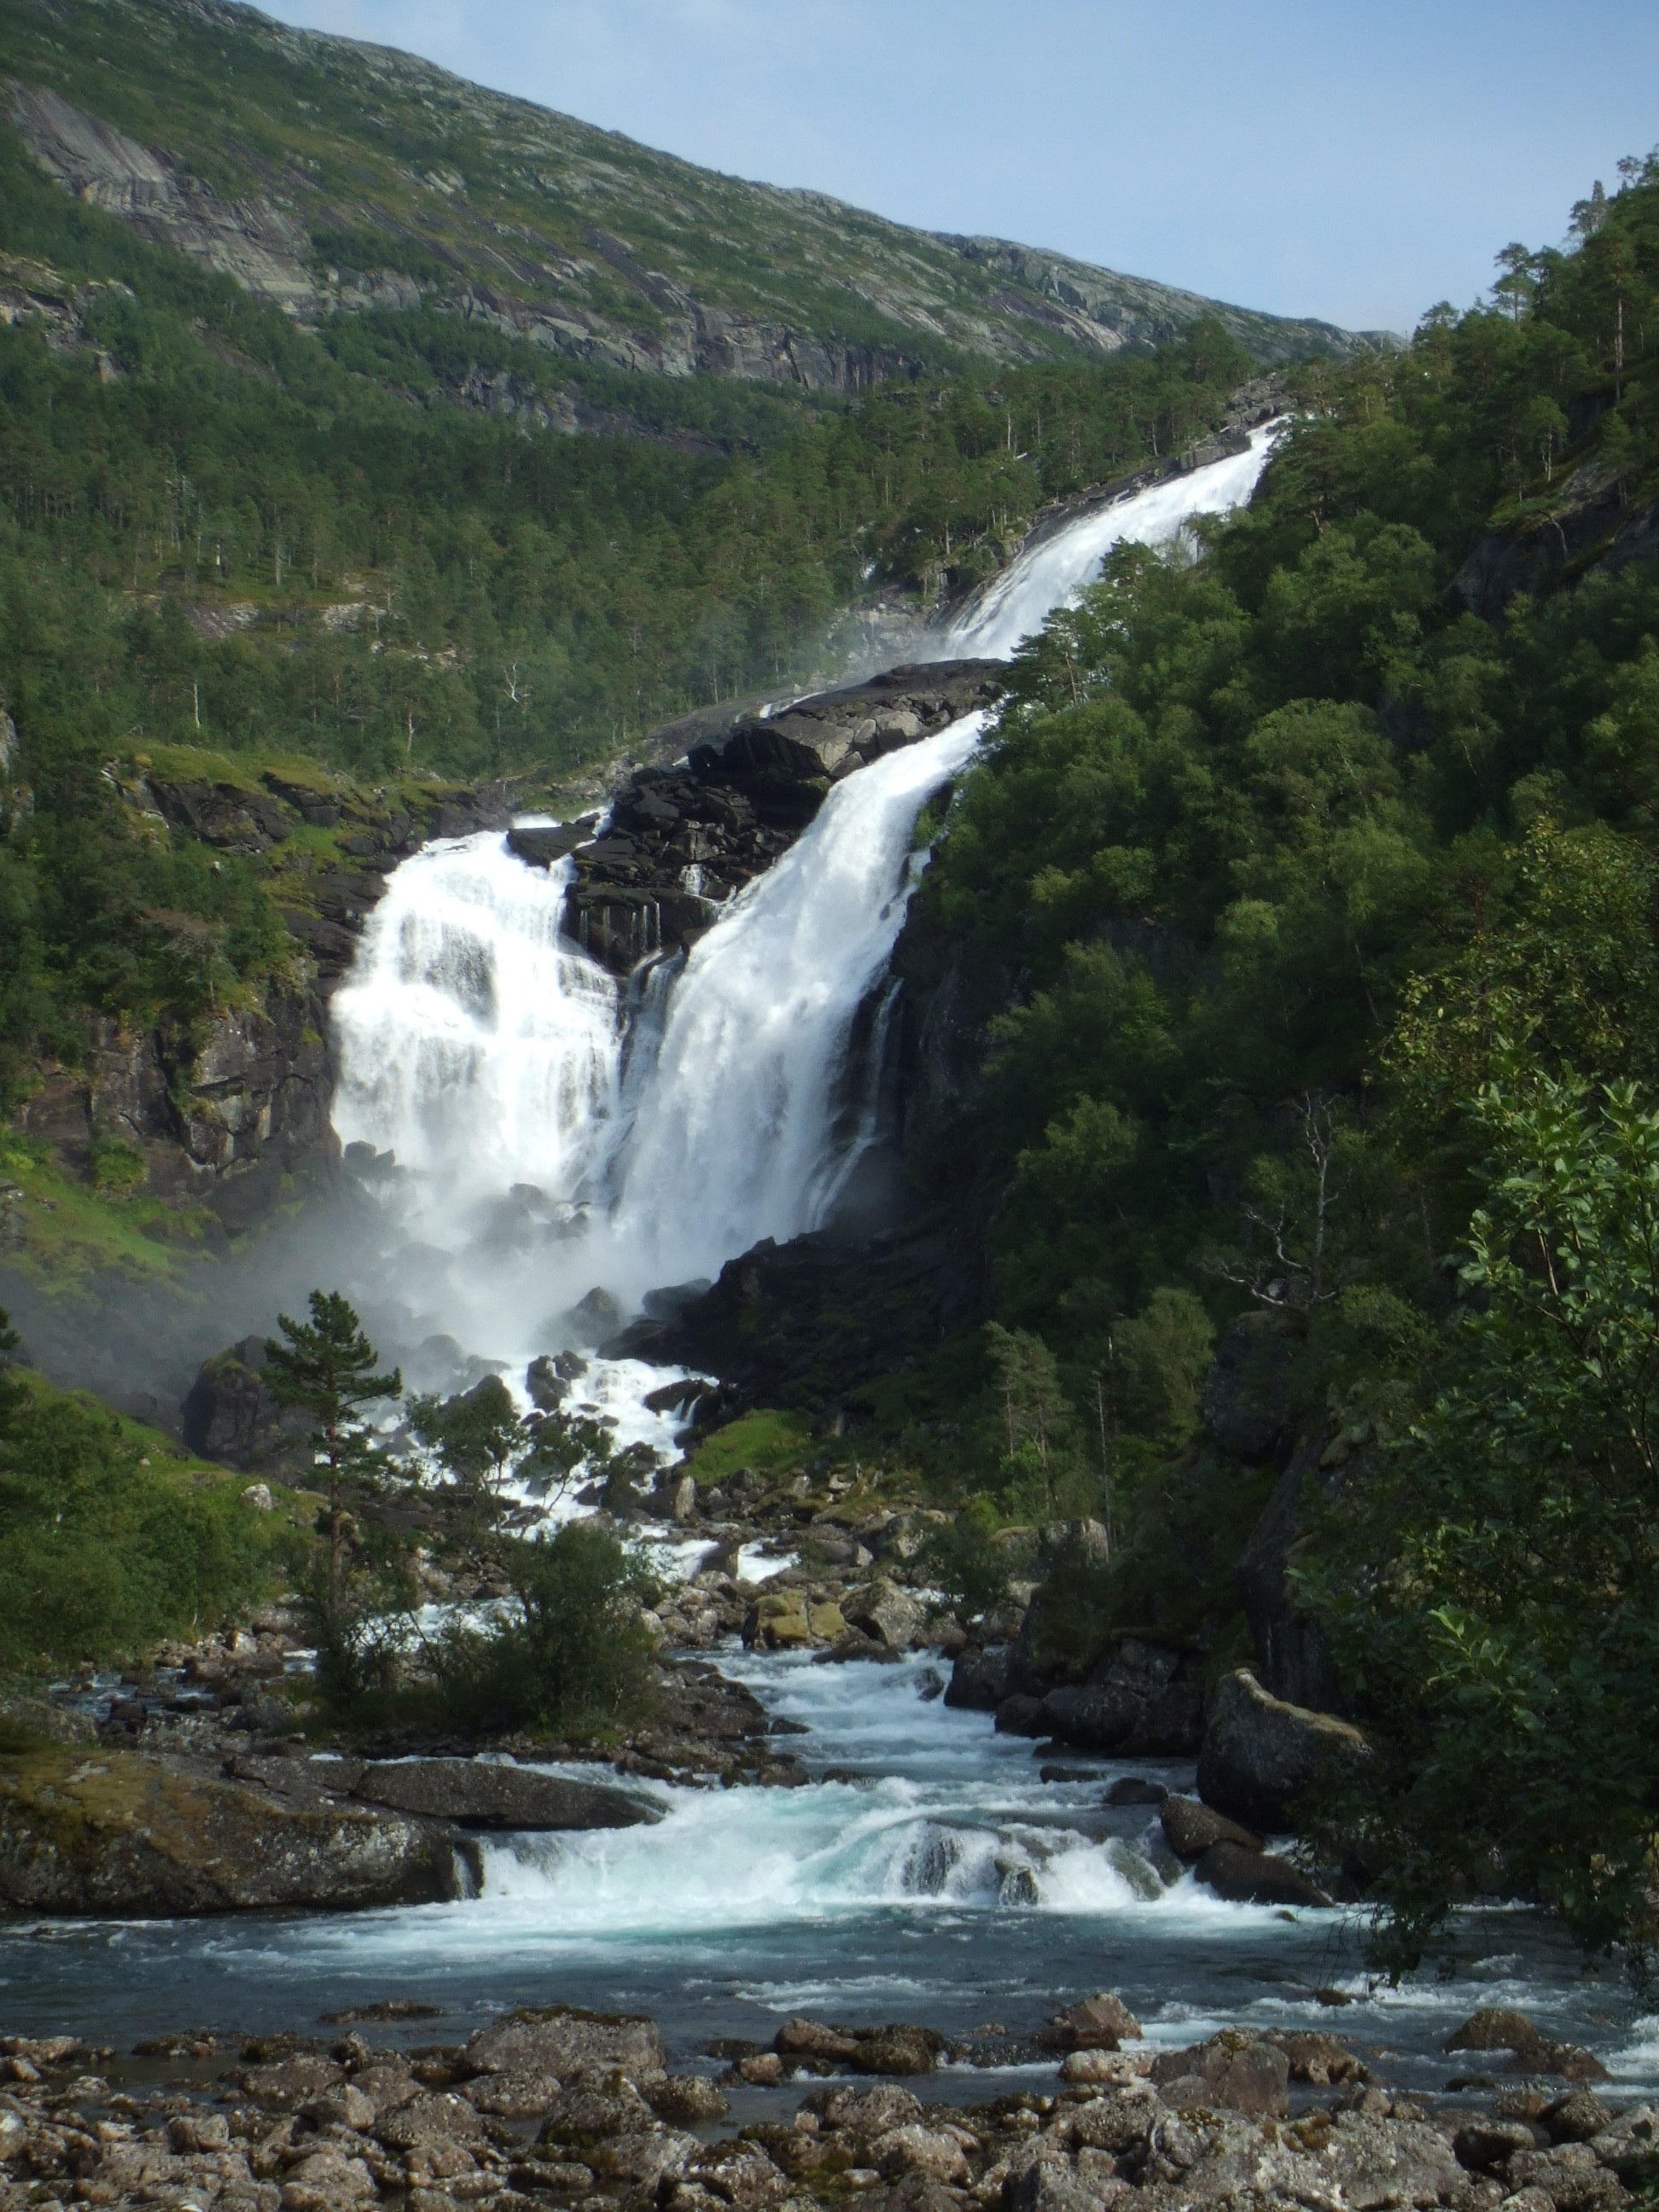
water, nature, forest, waterfall, river, stream, rapid, fjord, body of water, racing, landscapes, wasserfall, water feature, watercourse, norway, scandinavia